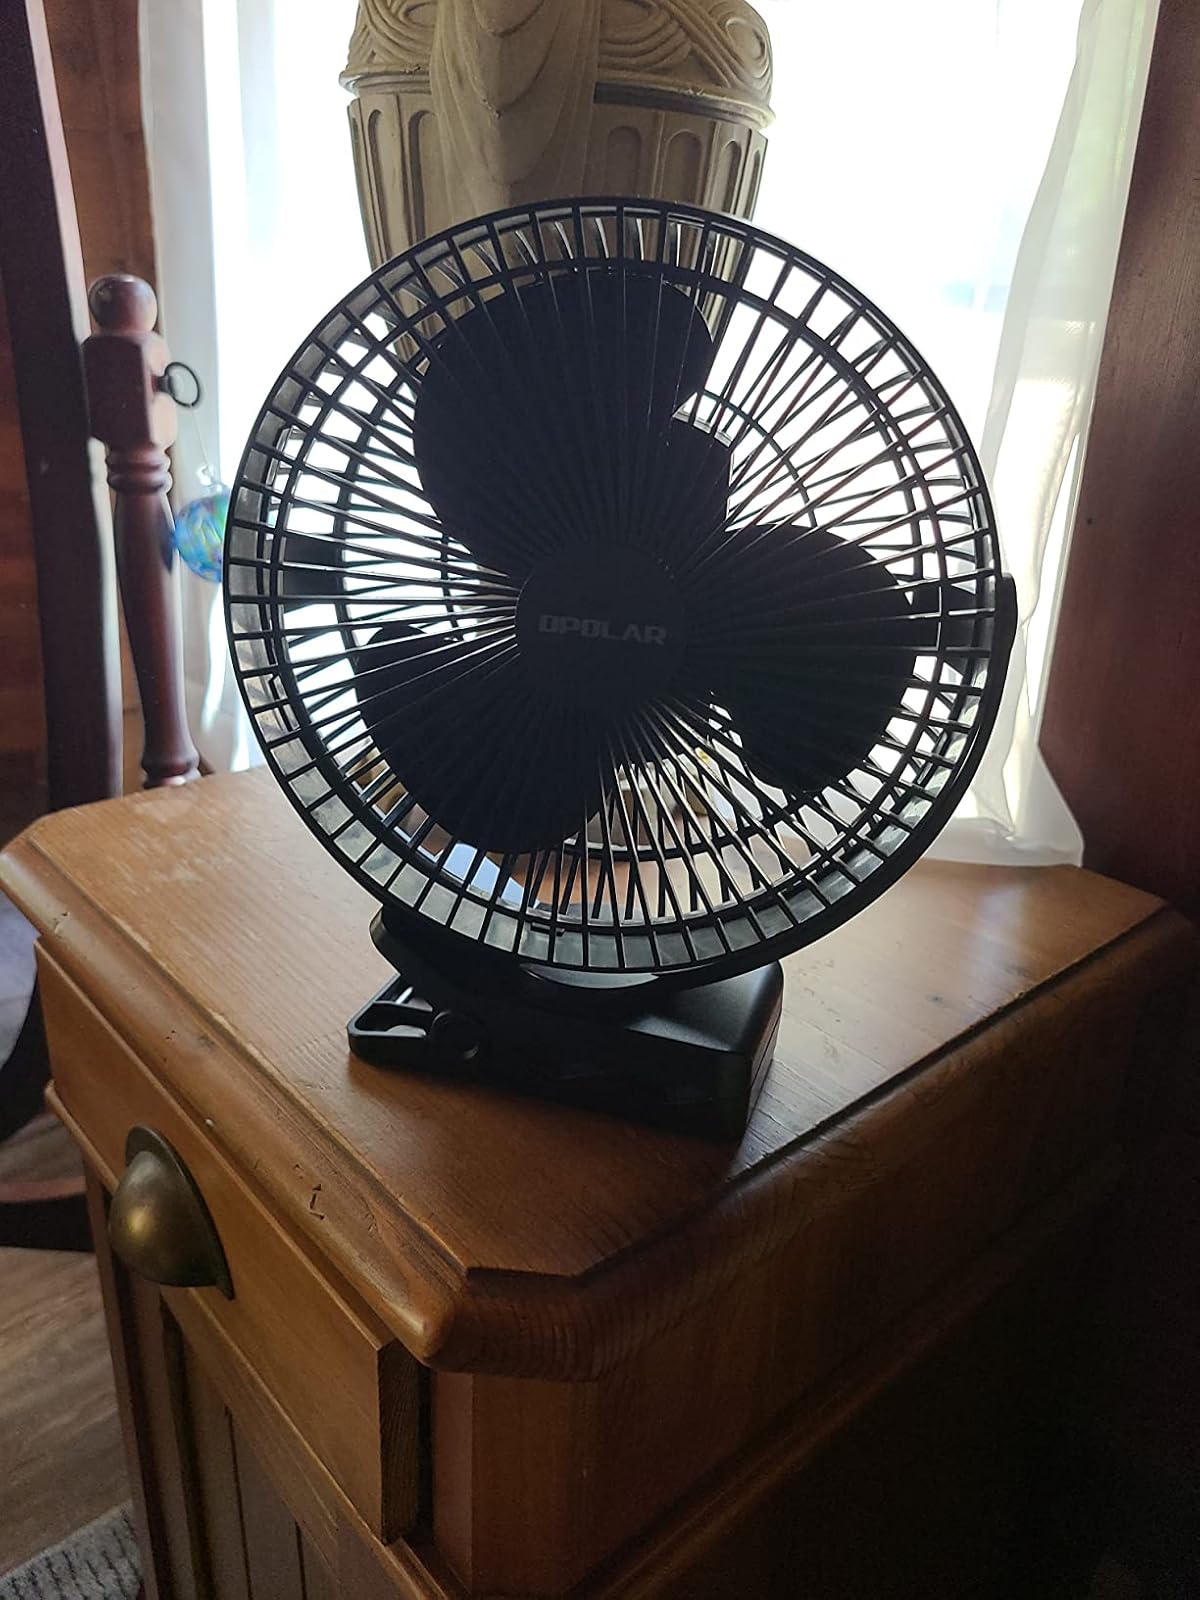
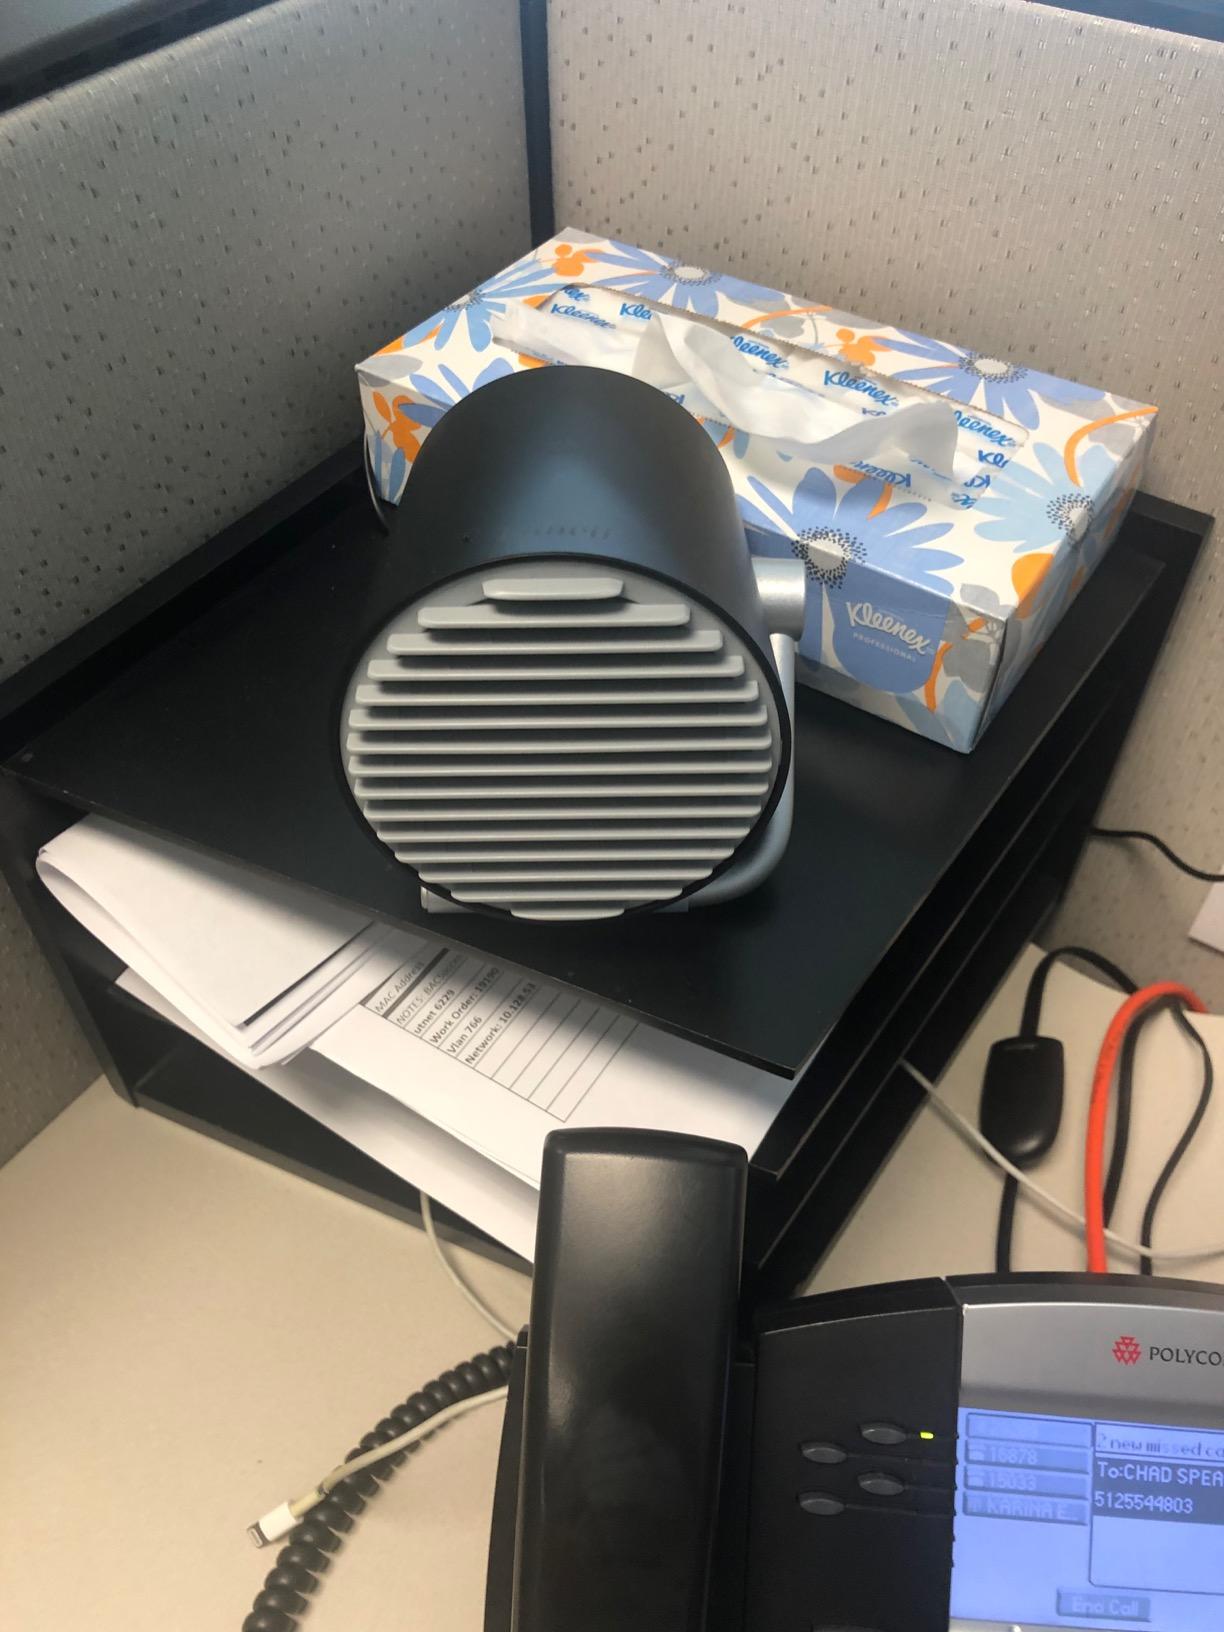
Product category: fan
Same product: no